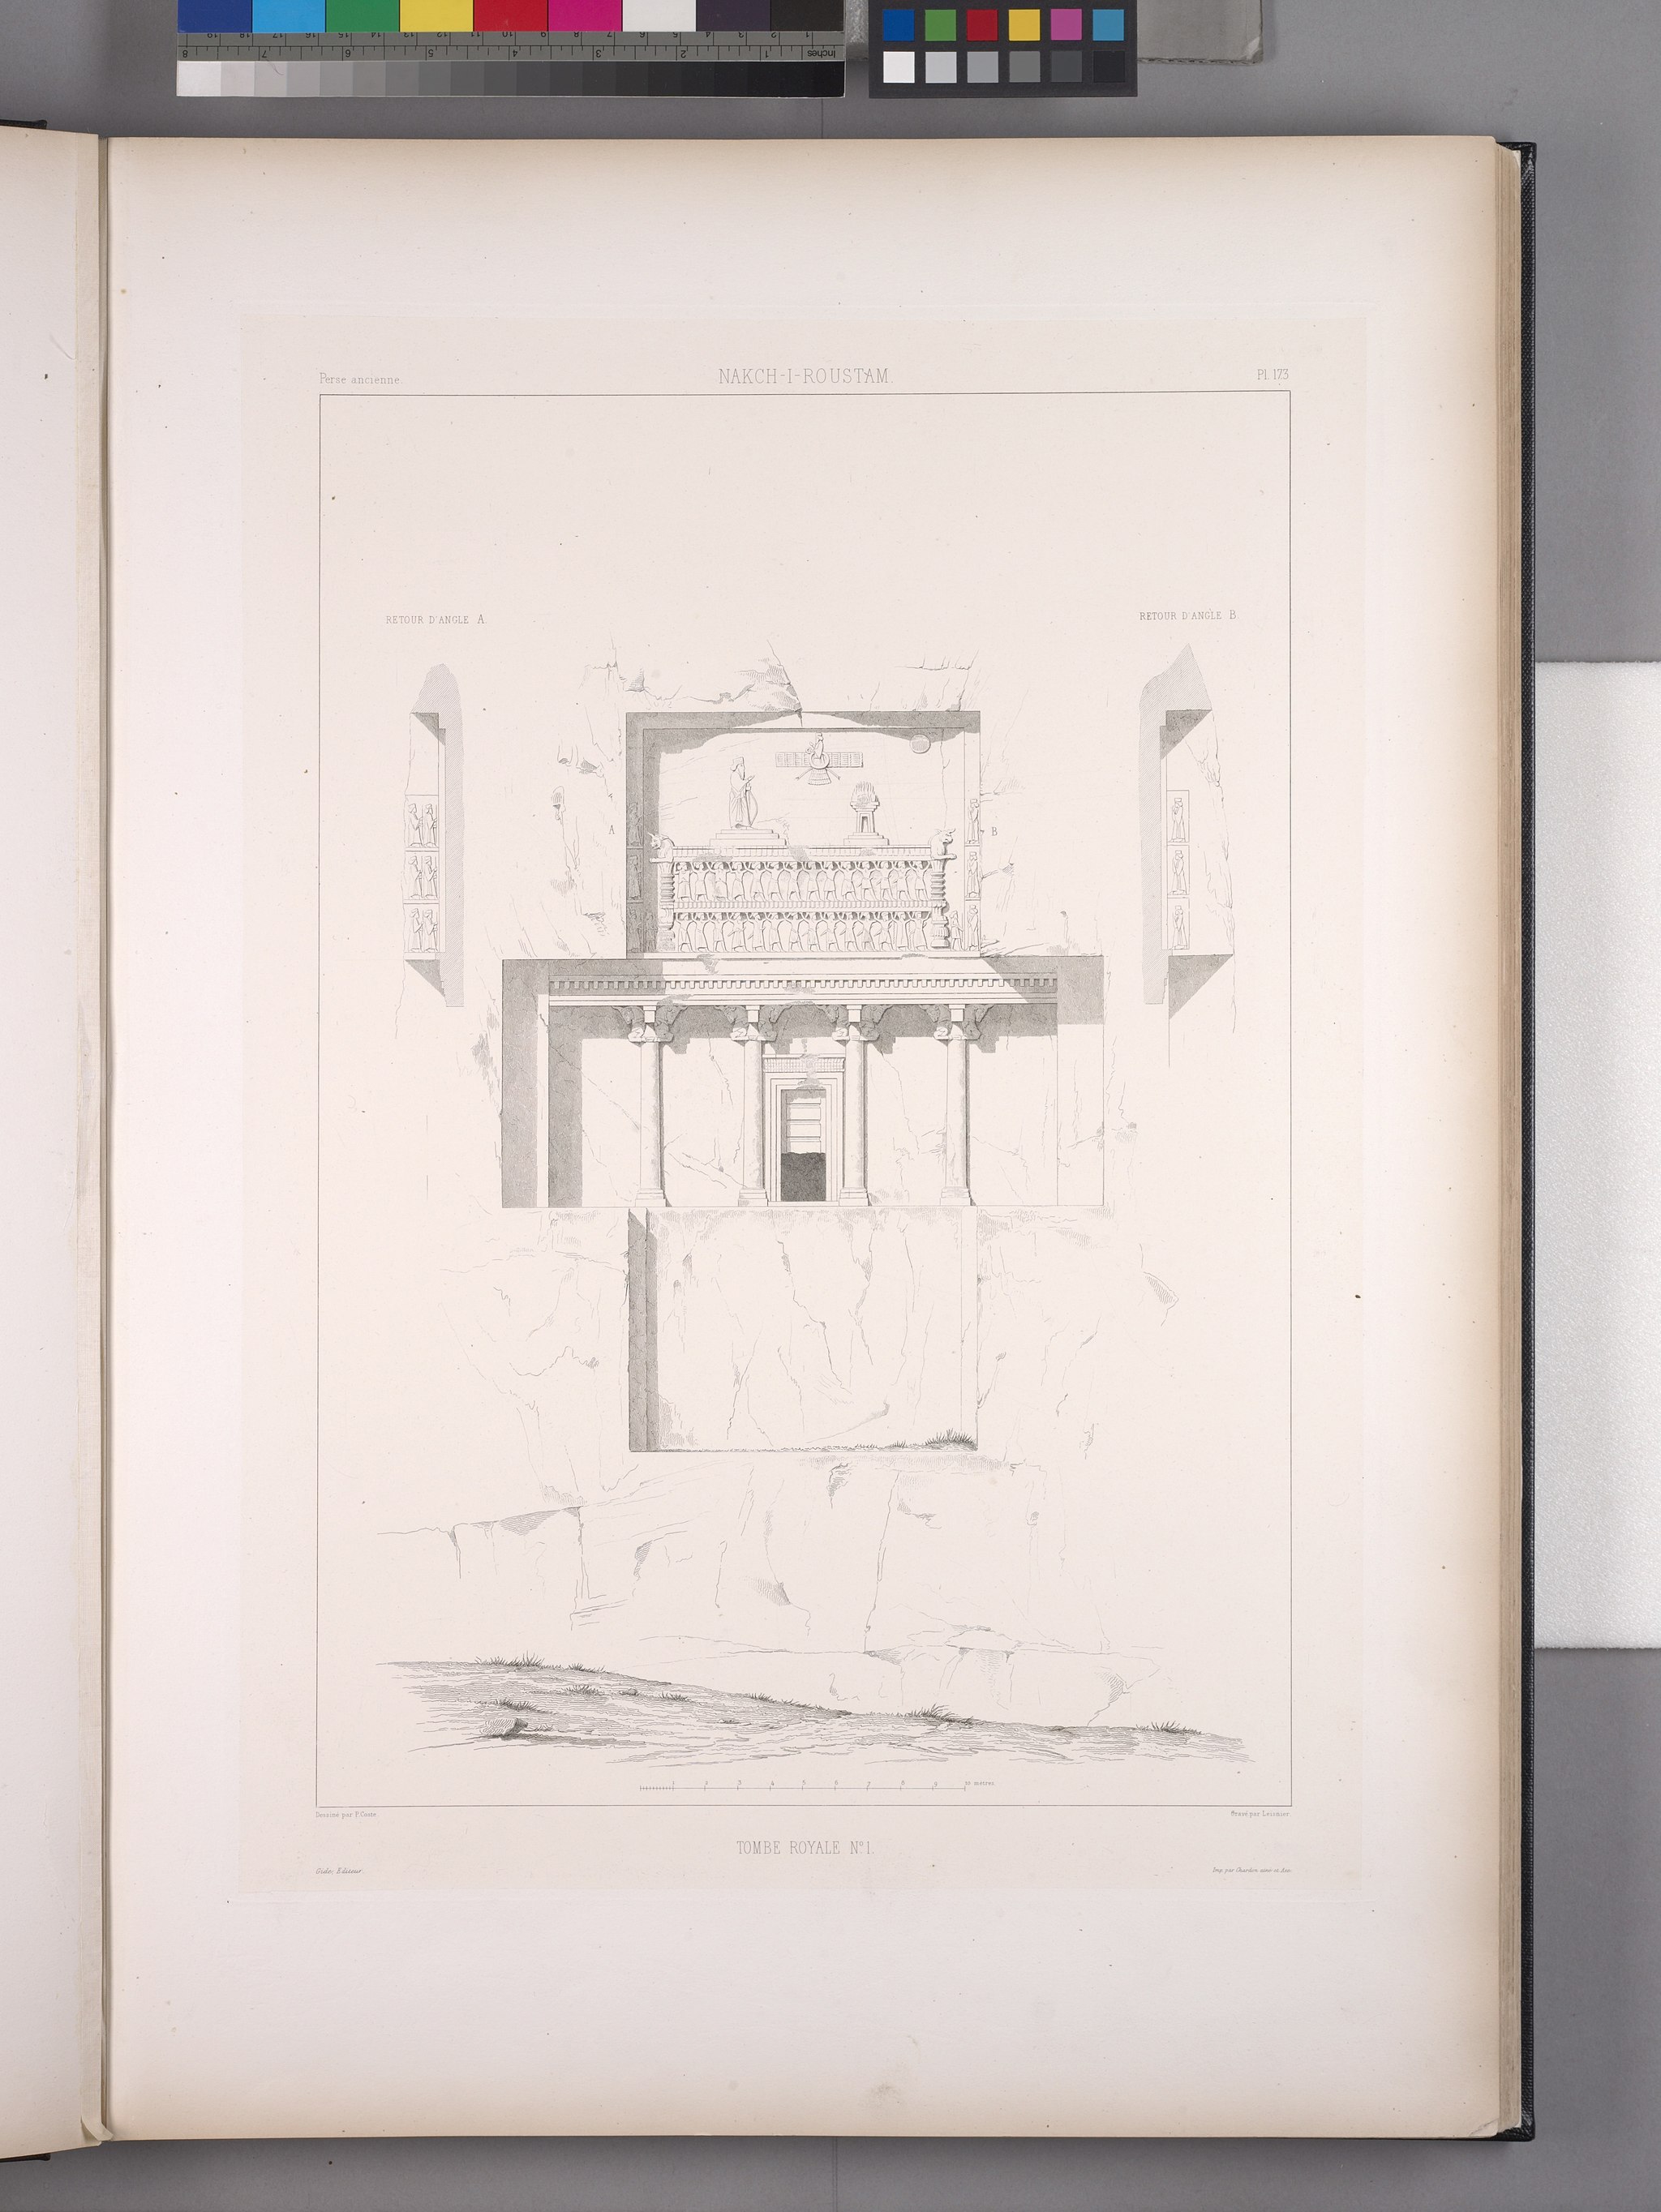
Title: Nakch-i-Roustam. Tombe royale no. 1 (NYPL b12482496-1542888)
Description: Nakch-i-Roustam. Tombe royale no. 1
Date: 1851
Categories: Images uploaded by Fæ, PD-old-100-expired, PD-scan (PD-old-auto-expired), Images from the New York Public Library, CC-PD-Mark, Media needing category review as of 28 October 2016, NYPL General Research Division, Voyage en Perse, PD-old missing SDC copyright status, Drawings of Naqsh-e Rustam